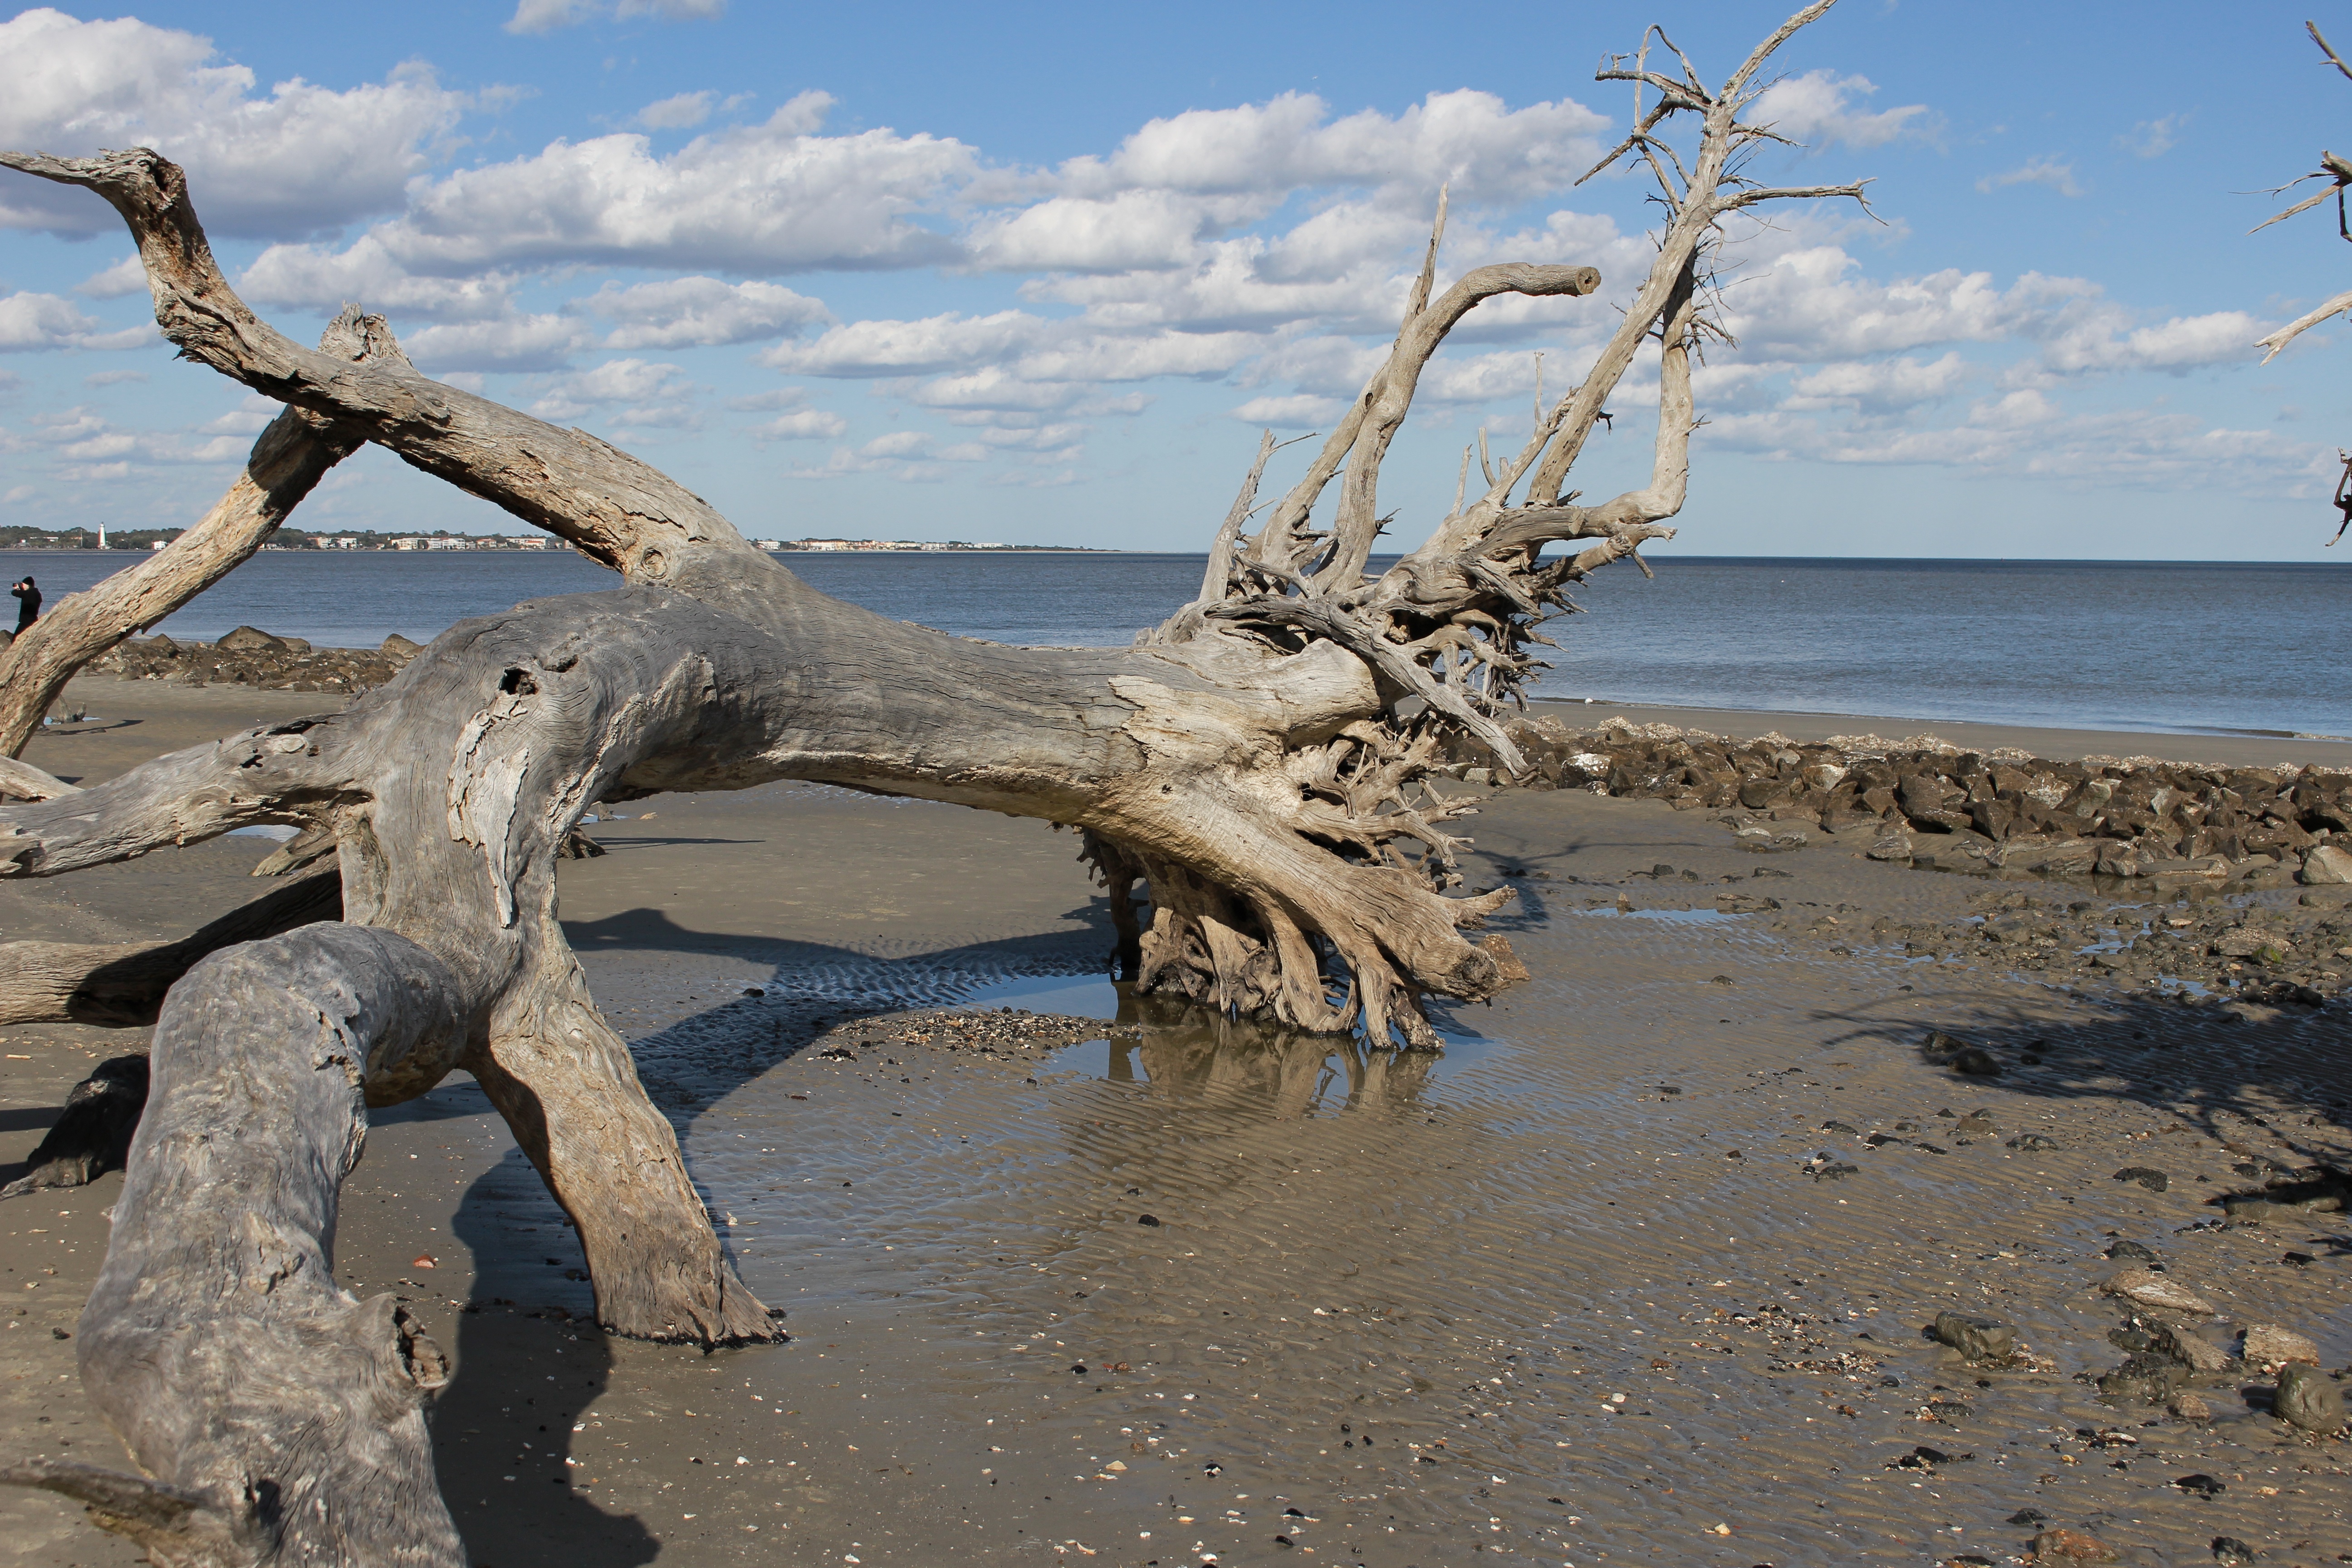
beach, landscape, driftwood, sea, coast, tree, water, sand, ocean, horizon, branch, sky, wood, sun, shore, coastline, body of water, woody plant